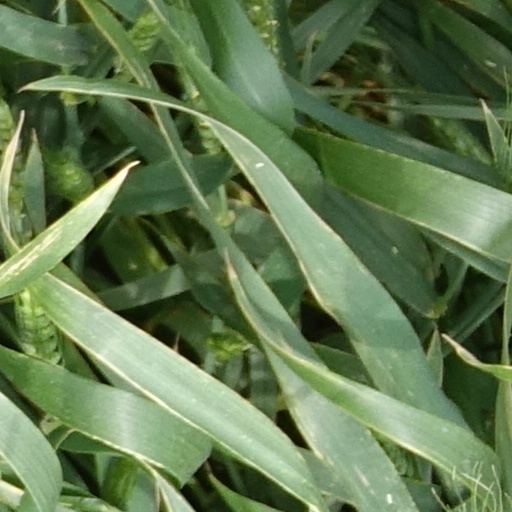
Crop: wheat